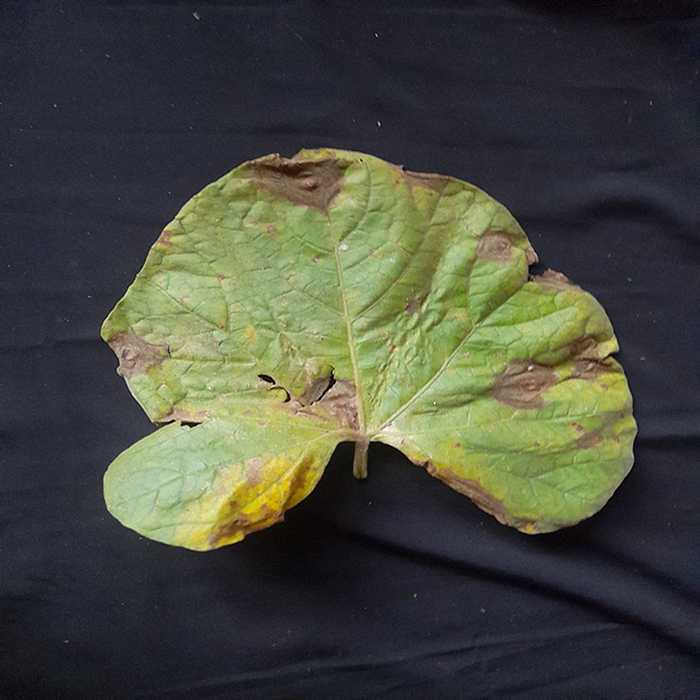
Plant: Bottle gourd
Label: Downey mildew